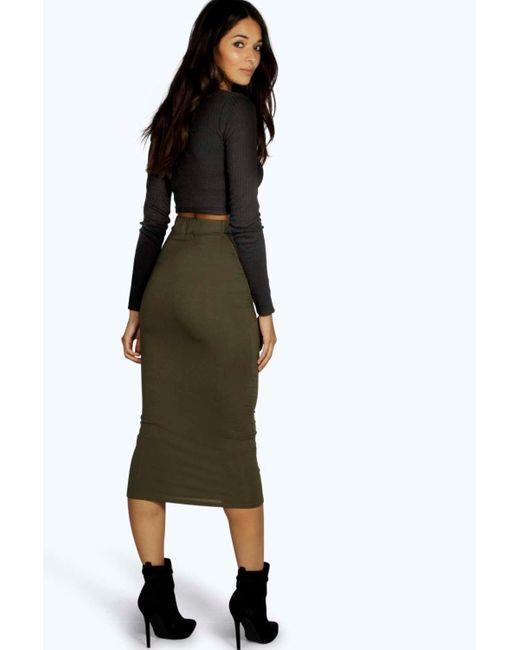
Formelles Outfit für Bürosituationen Kleid und Bluse lange Ärmel